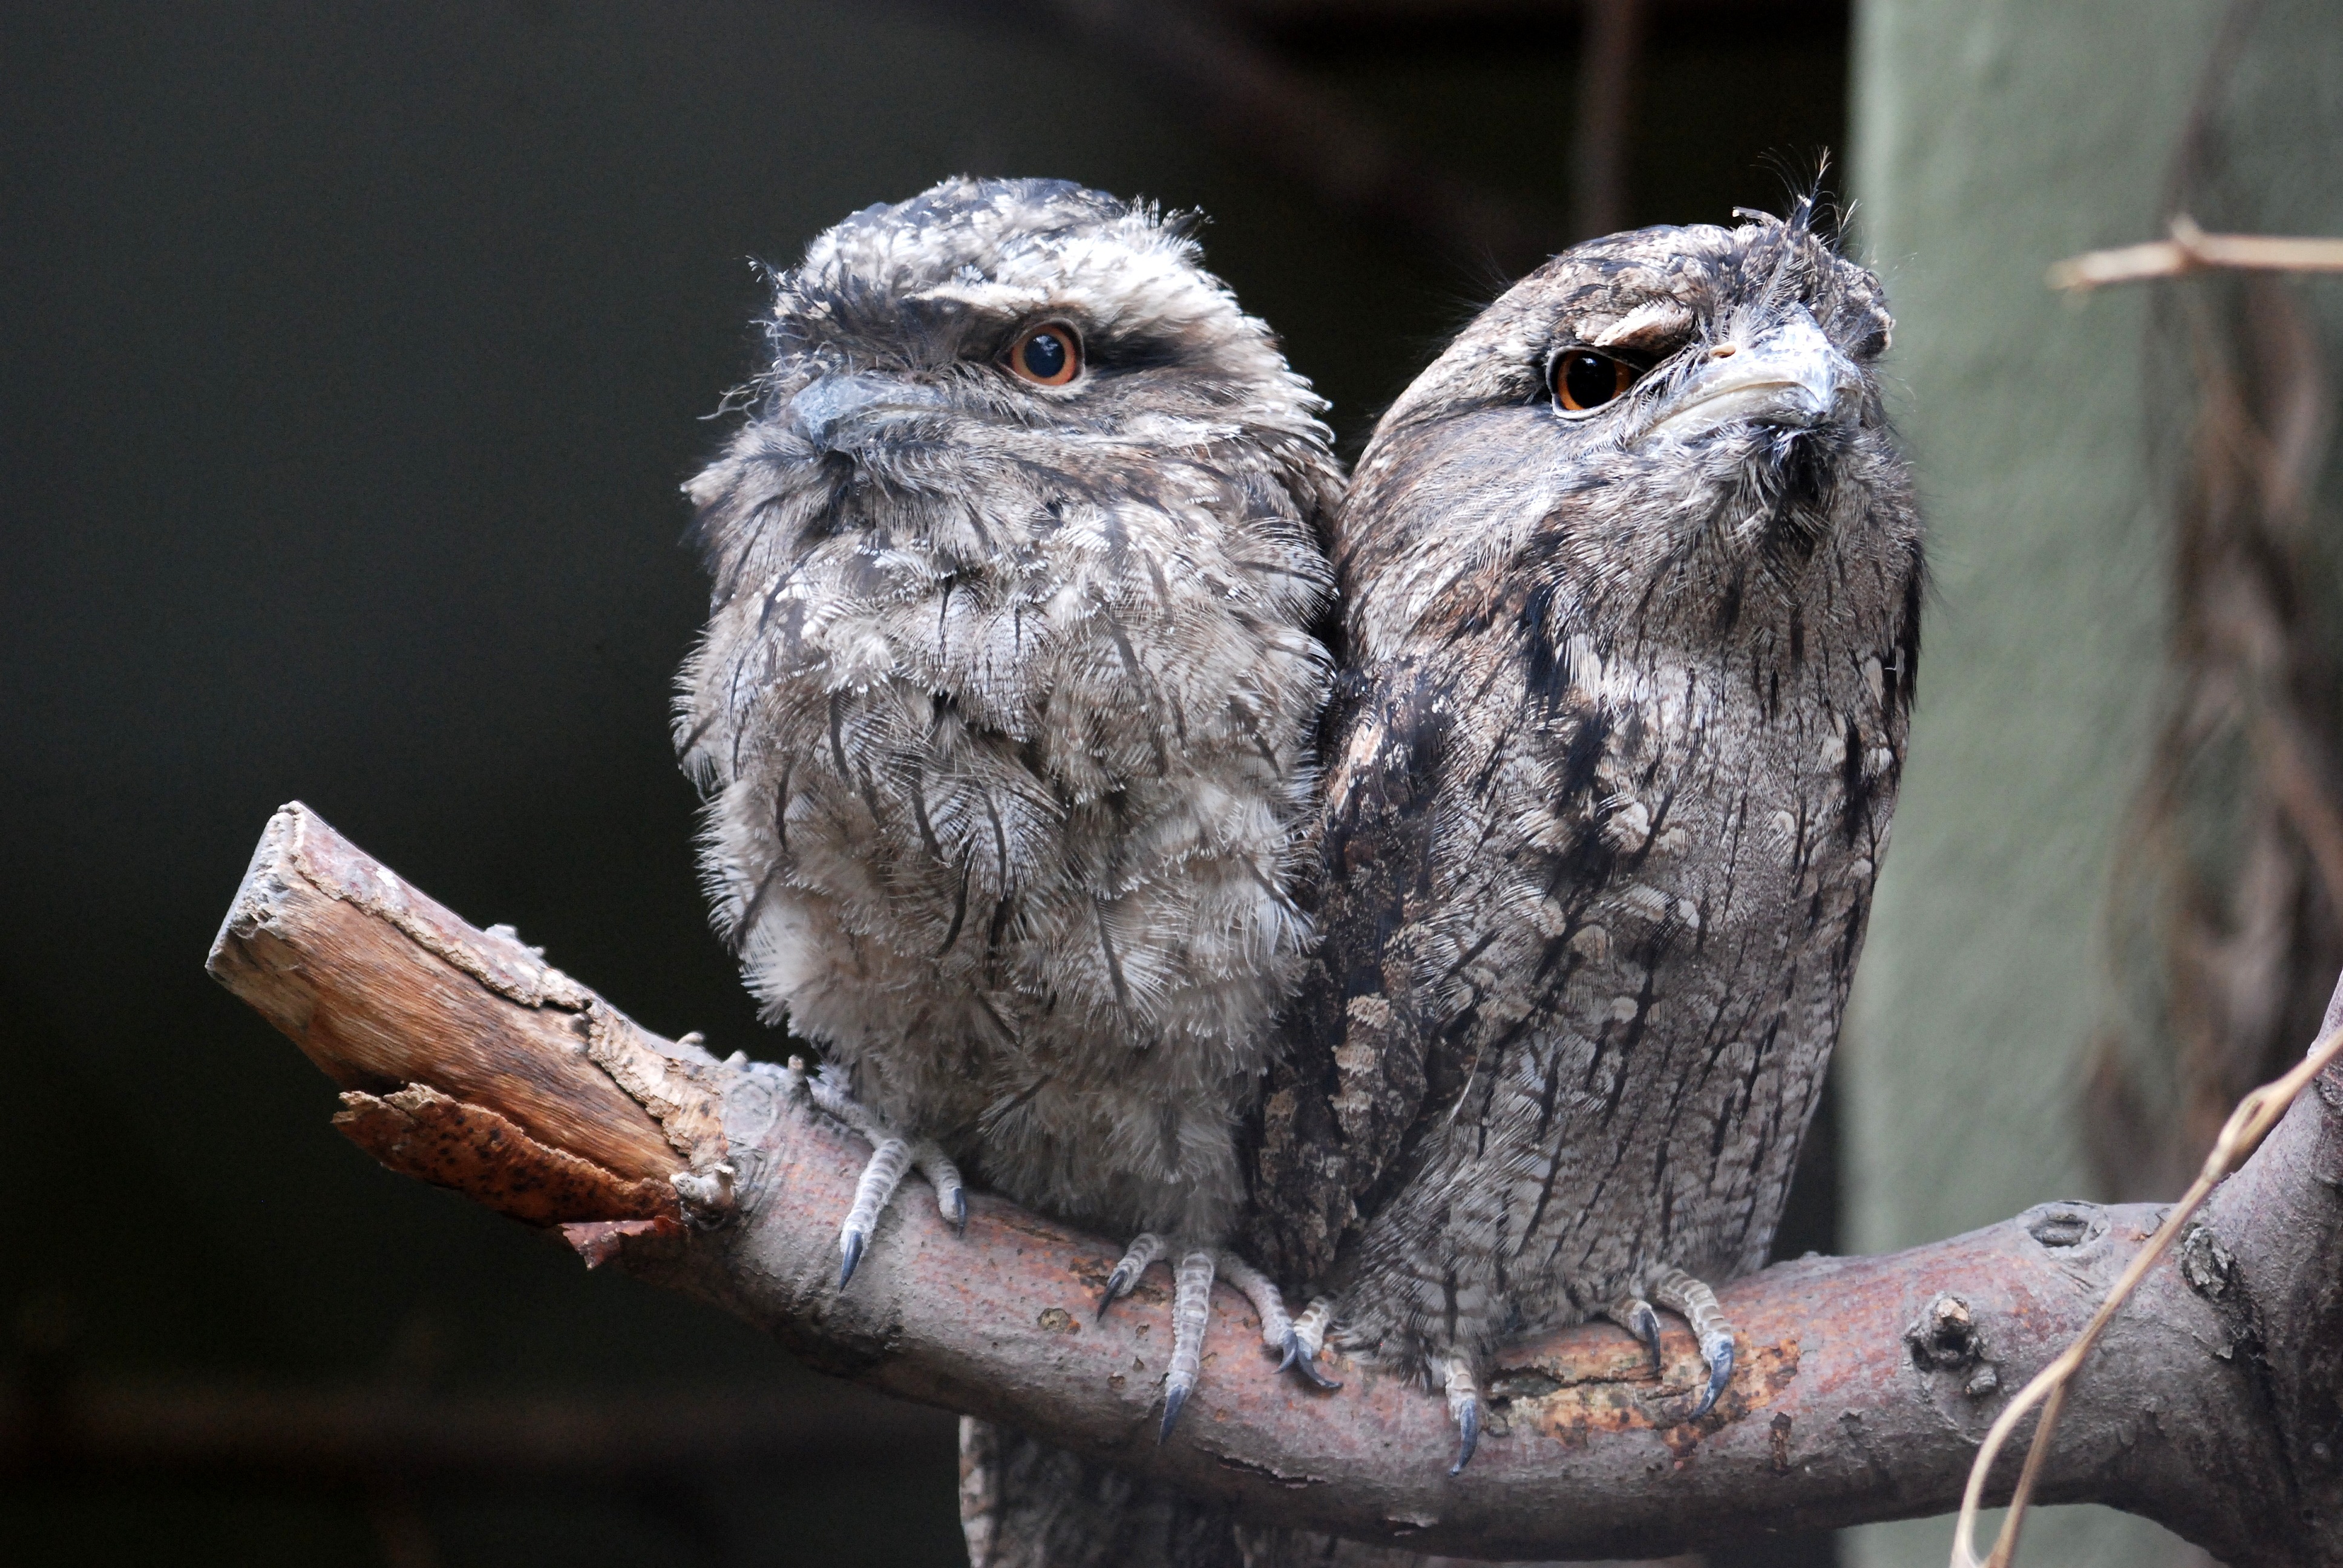
nature, branch, bird, wing, wildlife, beak, owl, fauna, bird of prey, australia, vertebrate, pair, tawny, great grey owl, frogmouth, owl like, accipitriformes